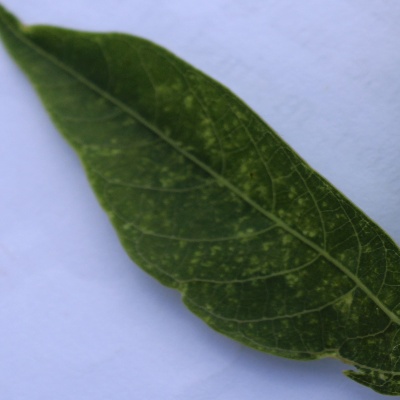
Crop: Cassava
Condition: green mite